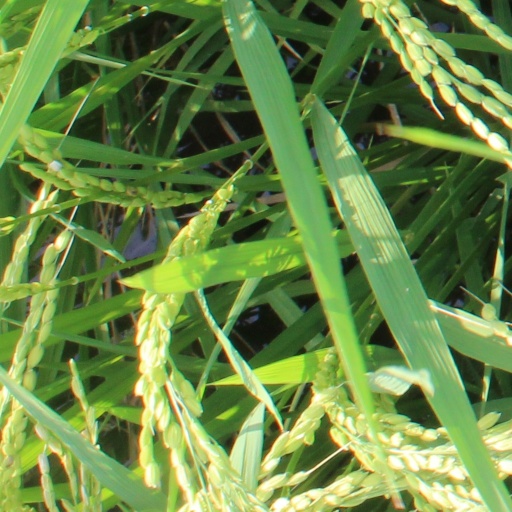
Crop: rice